While the City Sleeps (1956 film)

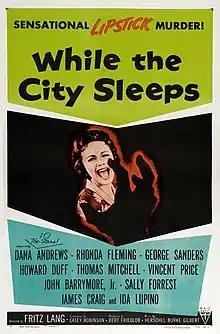
Theatrical release poster

While the City Sleeps is a 1956 American film noir directed by Fritz Lang and starring Dana Andrews, Rhonda Fleming, George Sanders, Howard Duff, Thomas Mitchell, Vincent Price, John Drew Barrymore and Ida Lupino. Written by Casey Robinson, the newspaper drama was based on "The Bloody Spur" by Charles Einstein, which was inspired by the case of Chicago serial killer William Heirens (a.k.a. the "Lipstick Killer"). (The film even alludes to the crimes of Heirens in the script's dialogue, suggesting that the film's antagonist, also known as the "Lipstick Killer", is a copycat killer.) Five decades after the film's release, critic Dennis Schwartz wrote, "Fritz Lang ("'M'") directs his most under-appreciated great film, more a social commentary than a straight crime drama."